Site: brandenburg
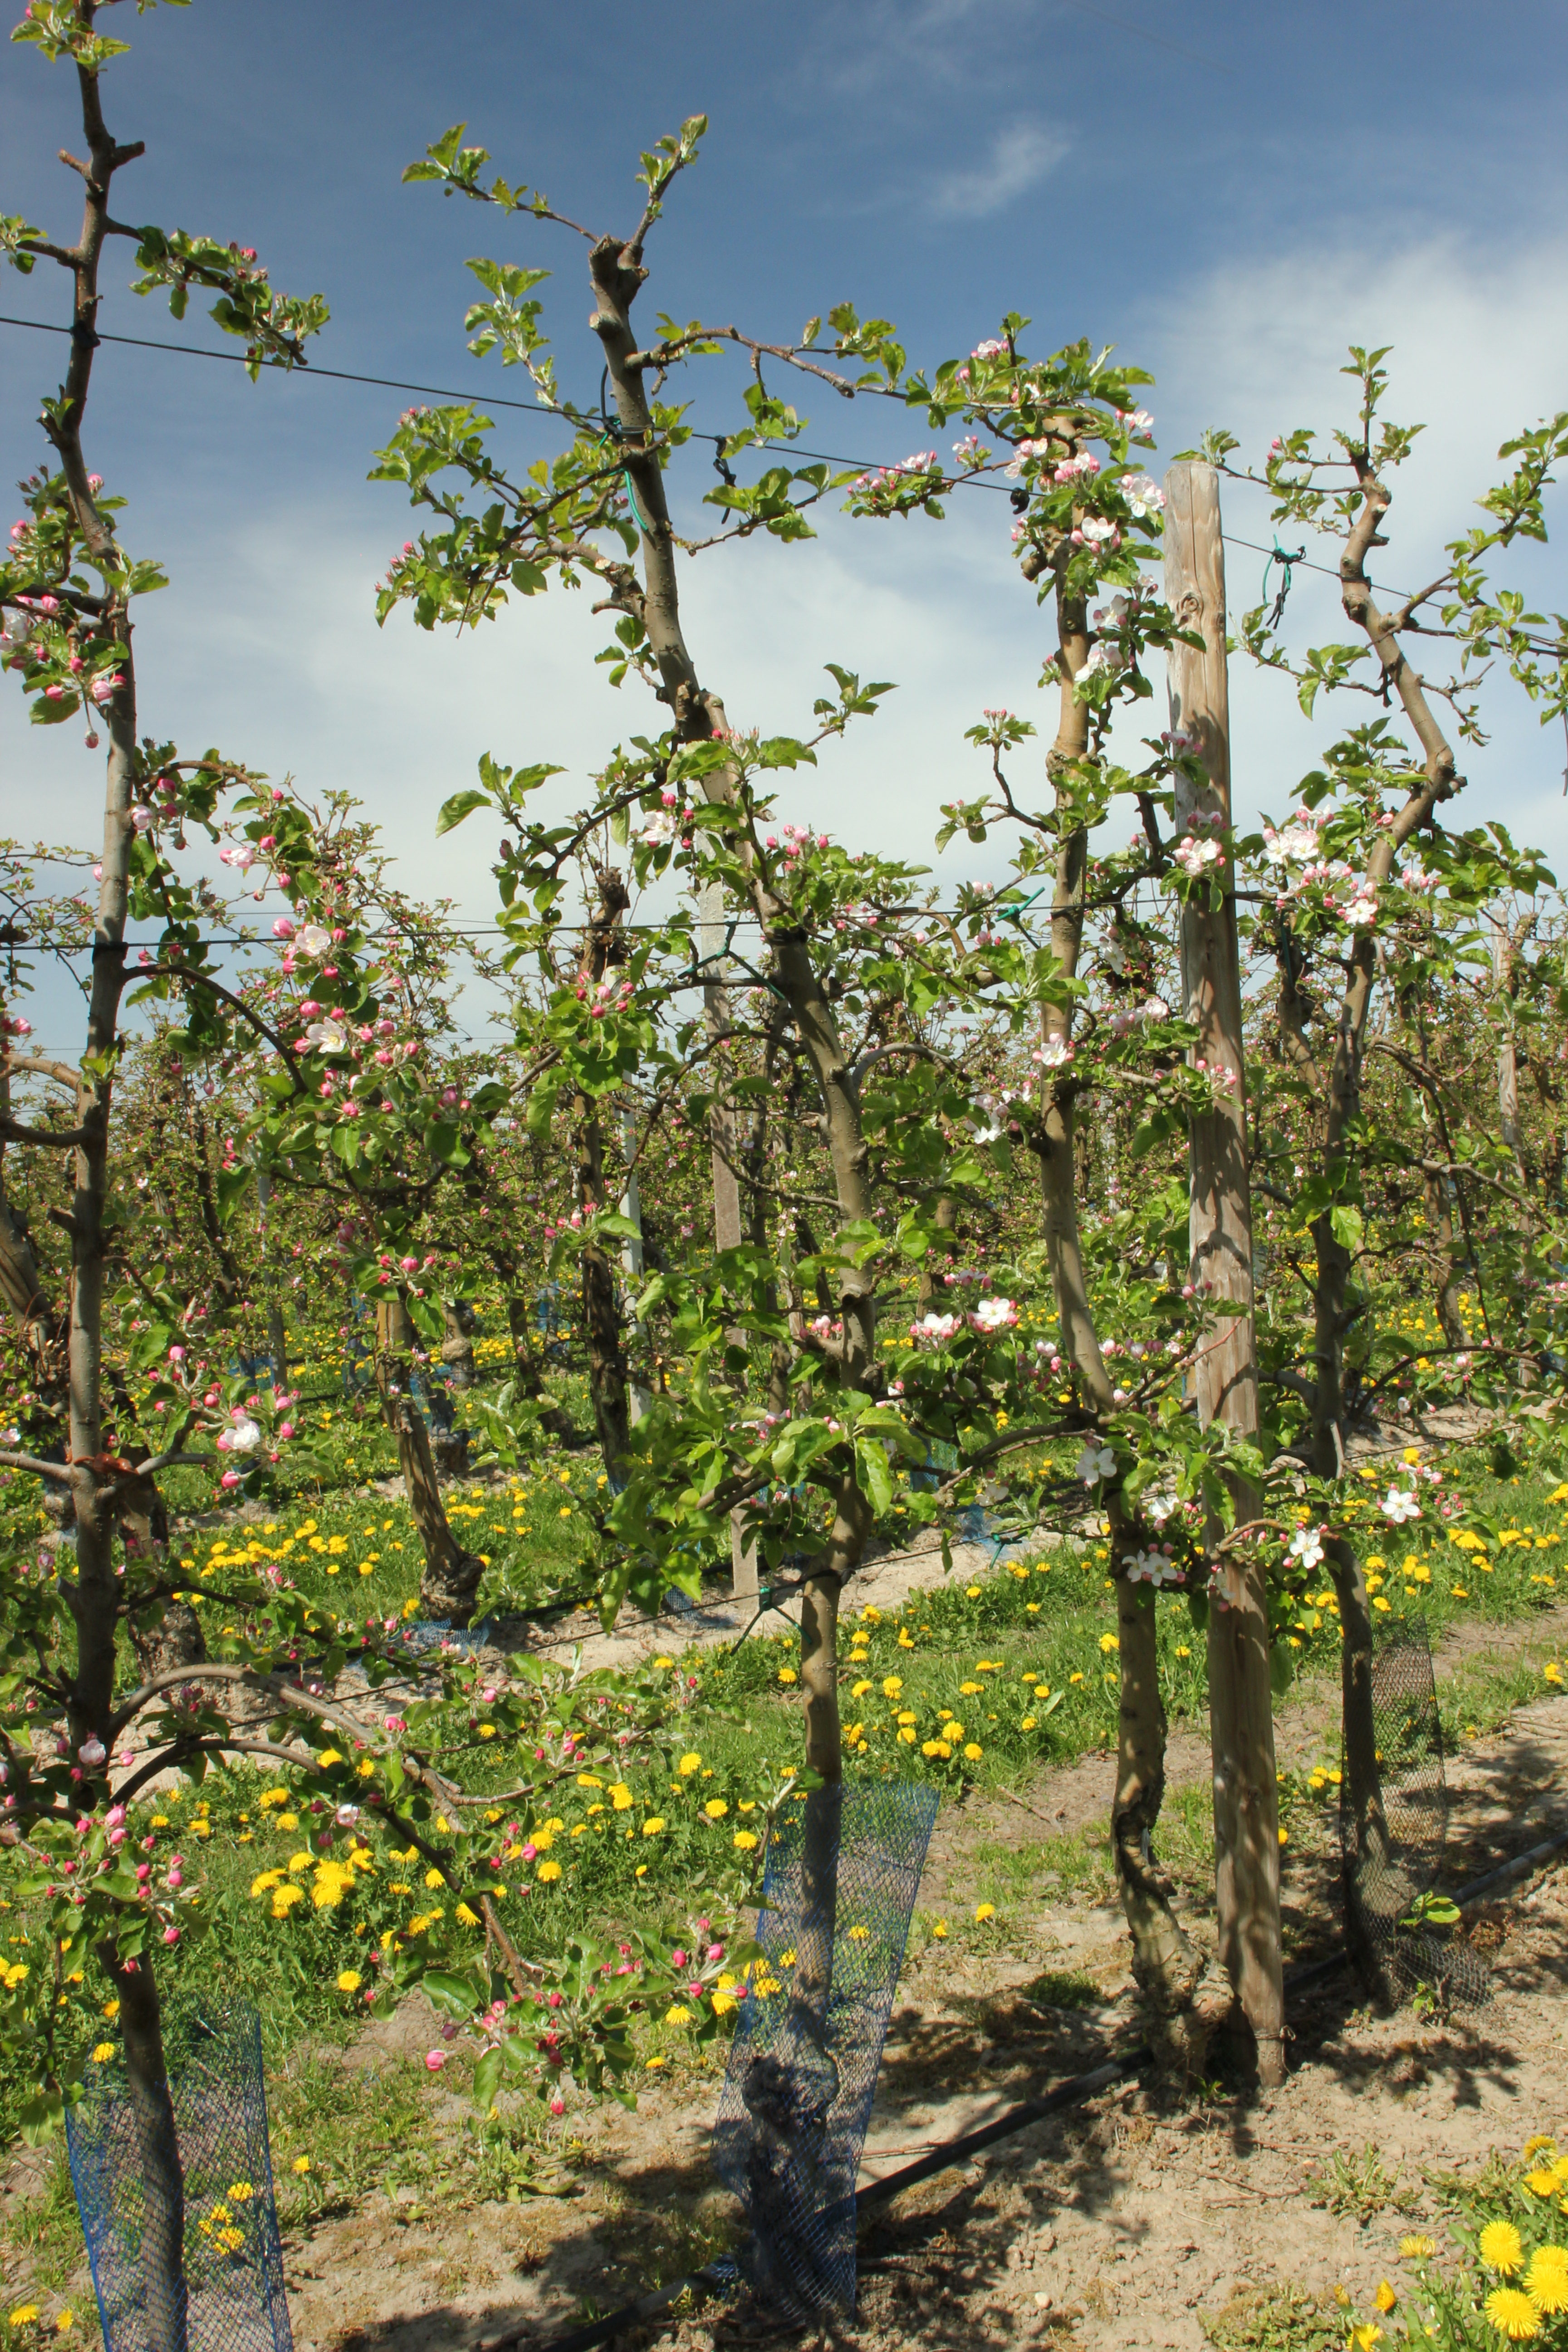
Growth stage (BBCH 57): Inflorescence emergence